Milford, New Zealand

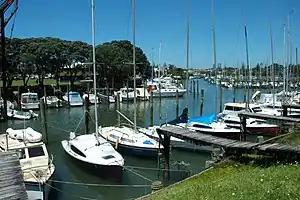

Milford is a suburb located on the North Shore, Auckland. It is located on northern side of Lake Pupuke. It also has a popular swimming beach, which runs some two kilometres from Black Rock in the south to Castor Bay in the north. The Wairau Creek reaches the sea at the Hauraki Gulf at the northern end of Milford Beach, and its lower tidal reaches host the Milford Marina.